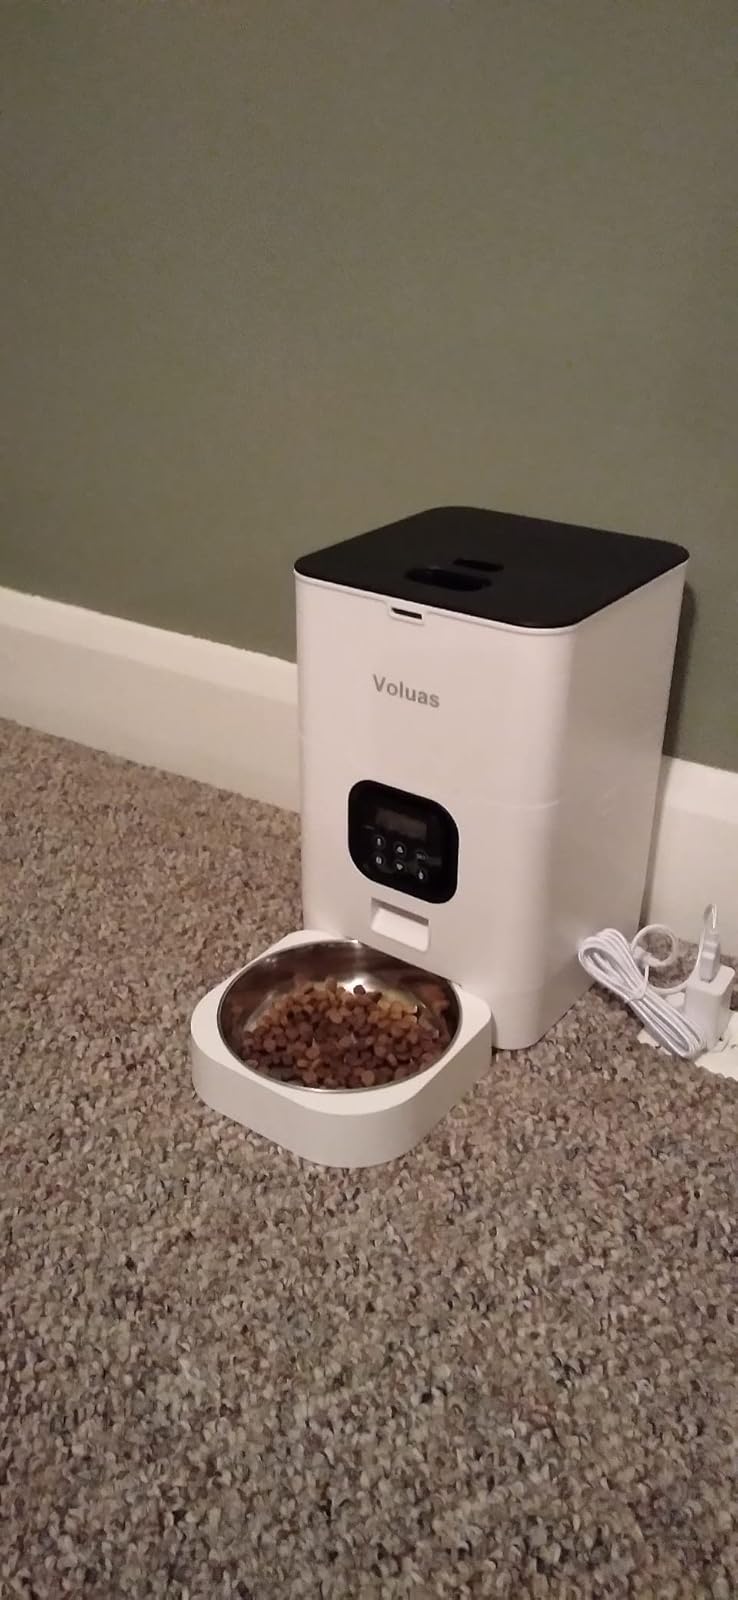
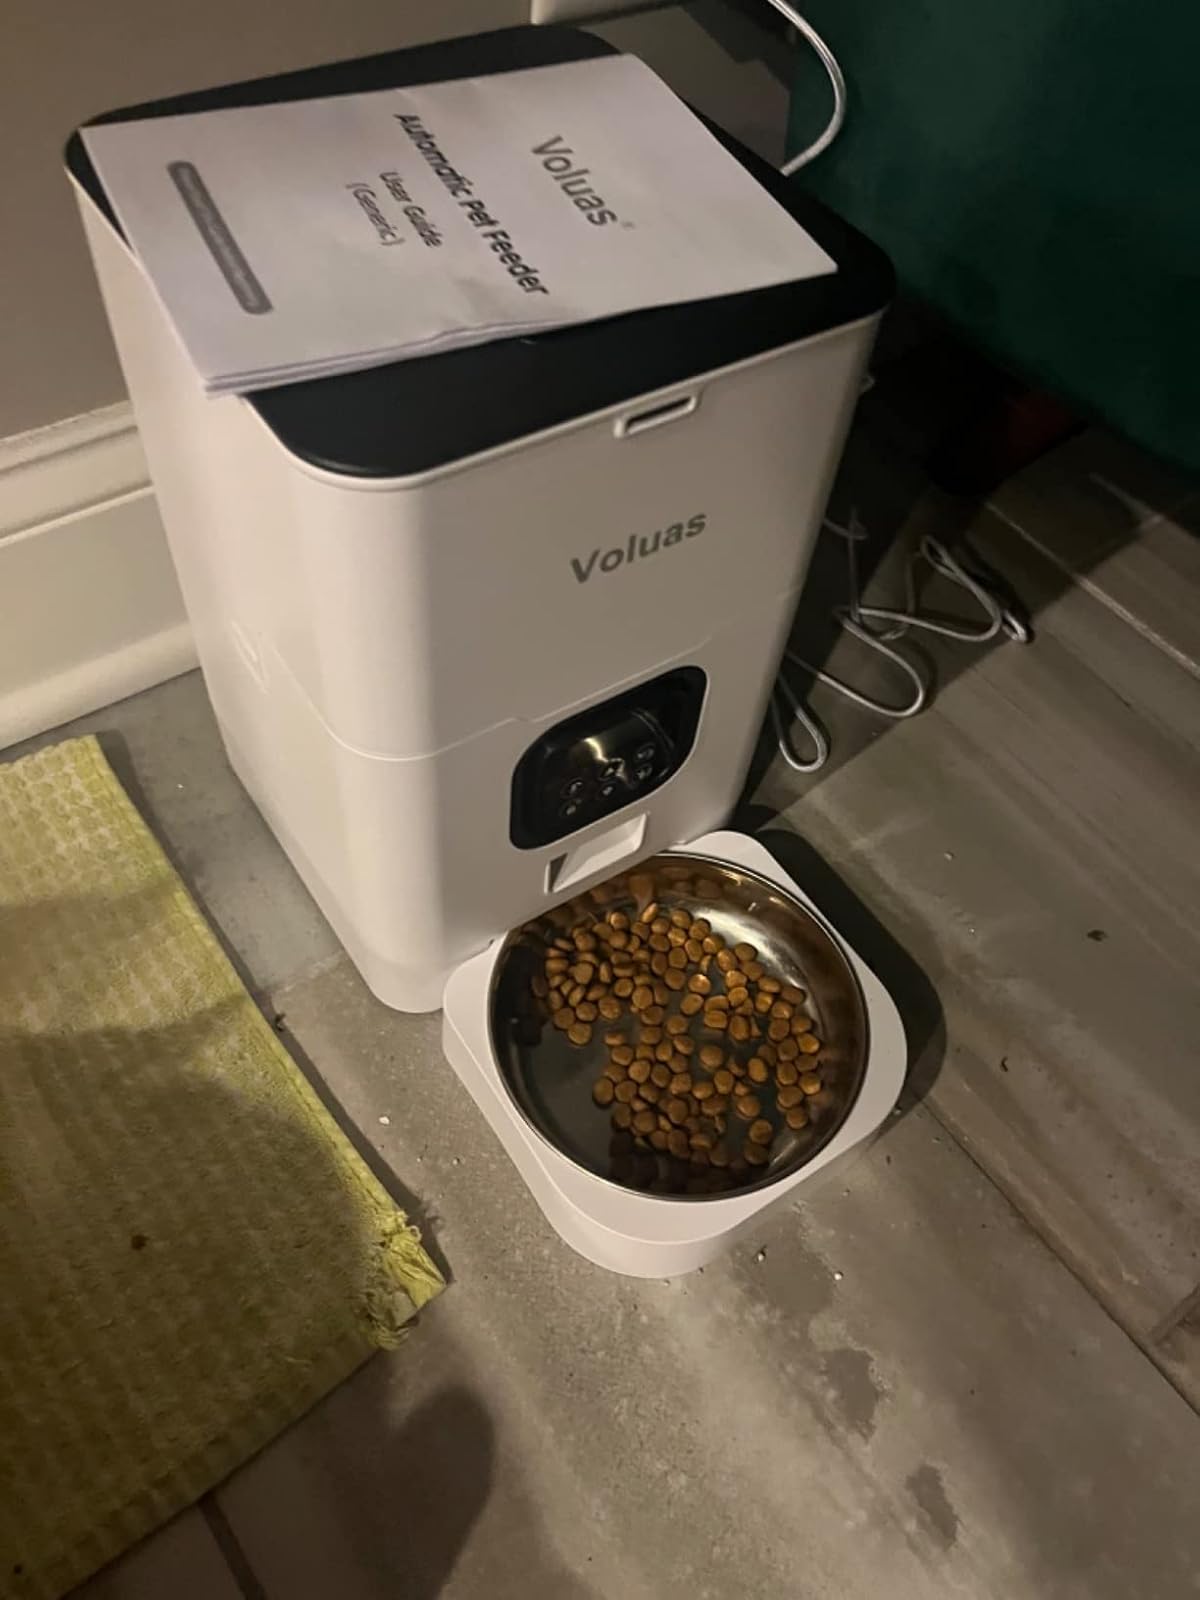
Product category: items_feeder
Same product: yes